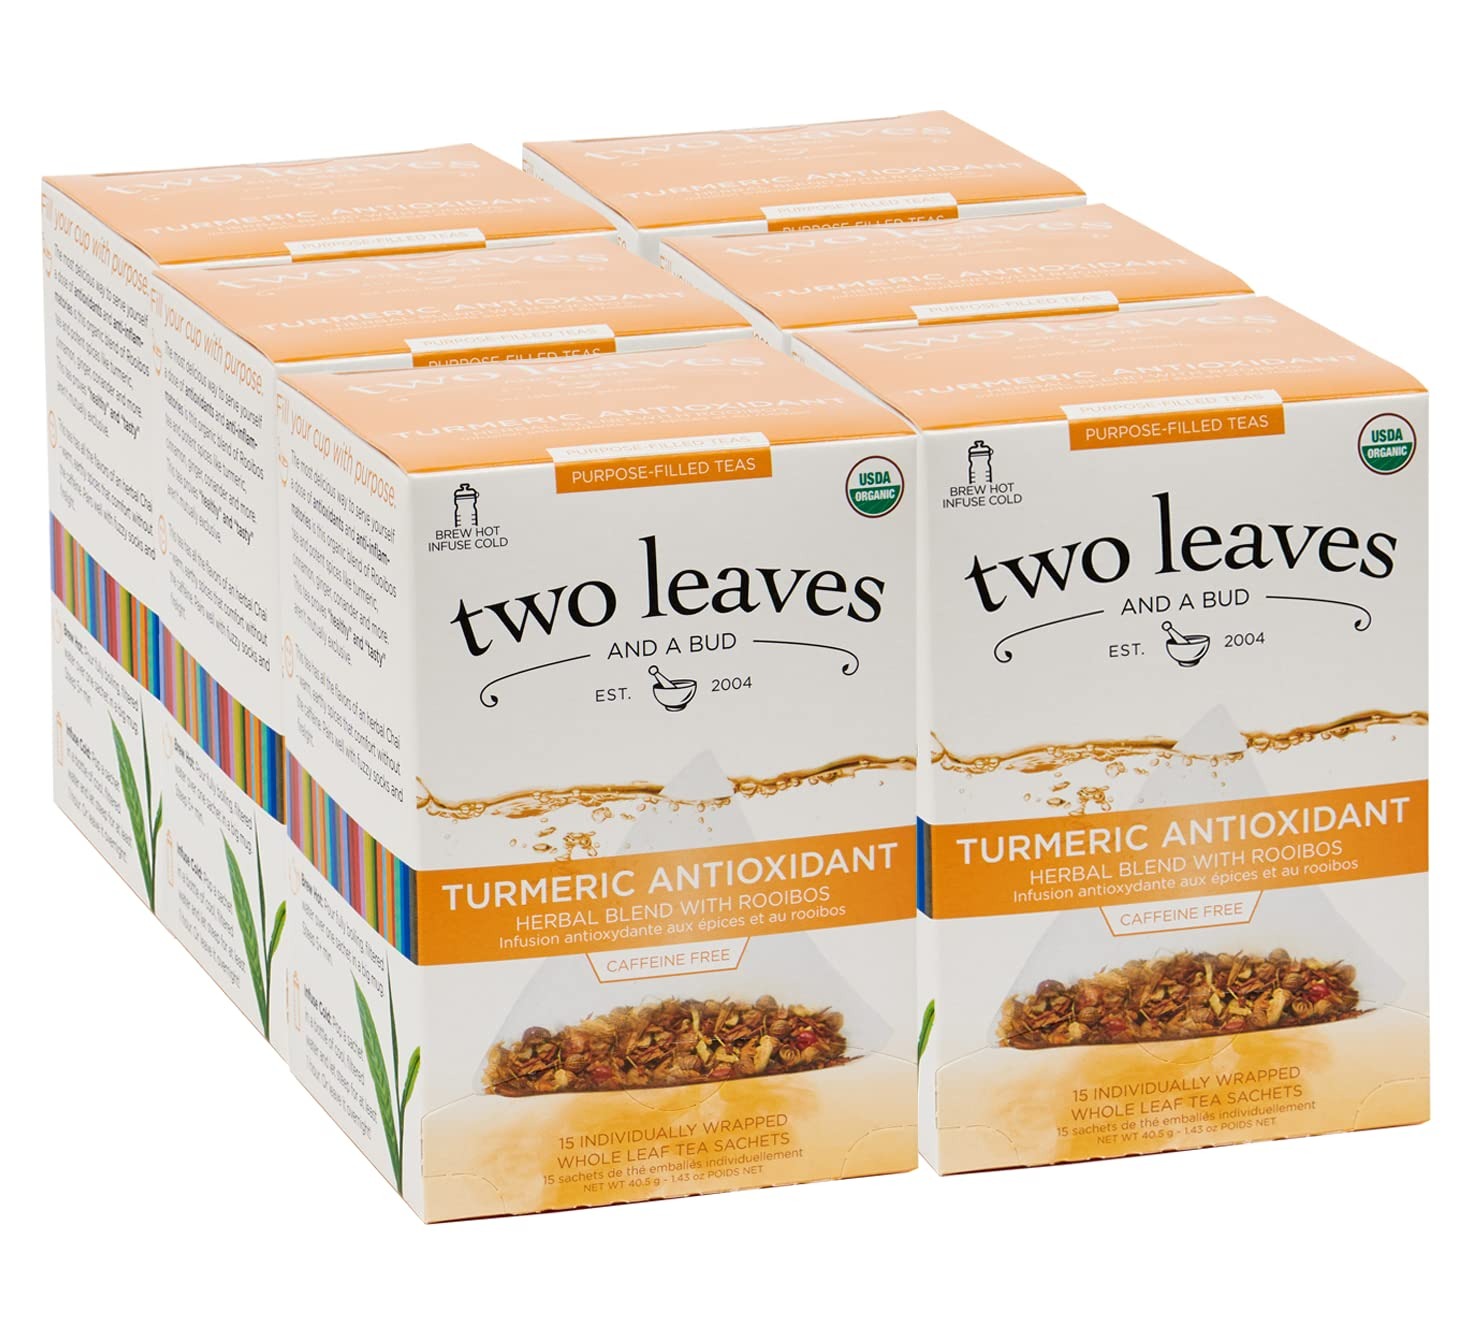
Item Name: Two Leaves and a Bud Organic Turmeric Antioxidant Tea, Naturally Caffeine Free, Whole Leaf Herbal Tea in Sachets, 15 Count (Pack of 6)
Bullet Point 1: Healthy and Delicious - The most delicious way to serve yourself a dose of antioxidants and anti-inflammatories is this naturally caffeine-free organic blend of rooibos and potent spices like turmeric, cinnamon, ginger, coriander and more. It's healthy and tasty!
Bullet Point 2: Can be Made Hot or Cold - Try infusing in cool water: Just pop a sachet in your water bottle. It will take some time for the flavor to develop, but feel free to start sipping immediately.
Bullet Point 3: Two Leaves and a Bud is an independent tea company named for the part of the tea plant (Camellia sinensis) plucked by hand to make the world's best tea. From the mountain town of Basalt, Colorado, our team sources, slurps, and sips the finest tea you’ll find anywhere.
Bullet Point 4: Ingredients: Rooibos*, cinnamon*, curcuma (turmeric) root*, ginger*, coriander*, cardamom*, black pepper*, orange peel*, natural vanilla flavor, pink pepper*, rose petals*, natural orange flavor (*organic)
Bullet Point 5: Notoriously picky? So are we. That's why we offer our Power to the Picky Guarantee. If you aren't 100% satisfied, please contact us within 60 days of purchase and we'll make it right!
Product Description: The most delicious way to serve yourself a dose of antioxidants and anti-inflammatories is this naturally caffeine-free organic blend of rooibos and potent spices like turmeric, cinnamon, ginger, coriander and more. It's healthy and tasty!
Value: 90.0
Unit: Count

Price: 10.95